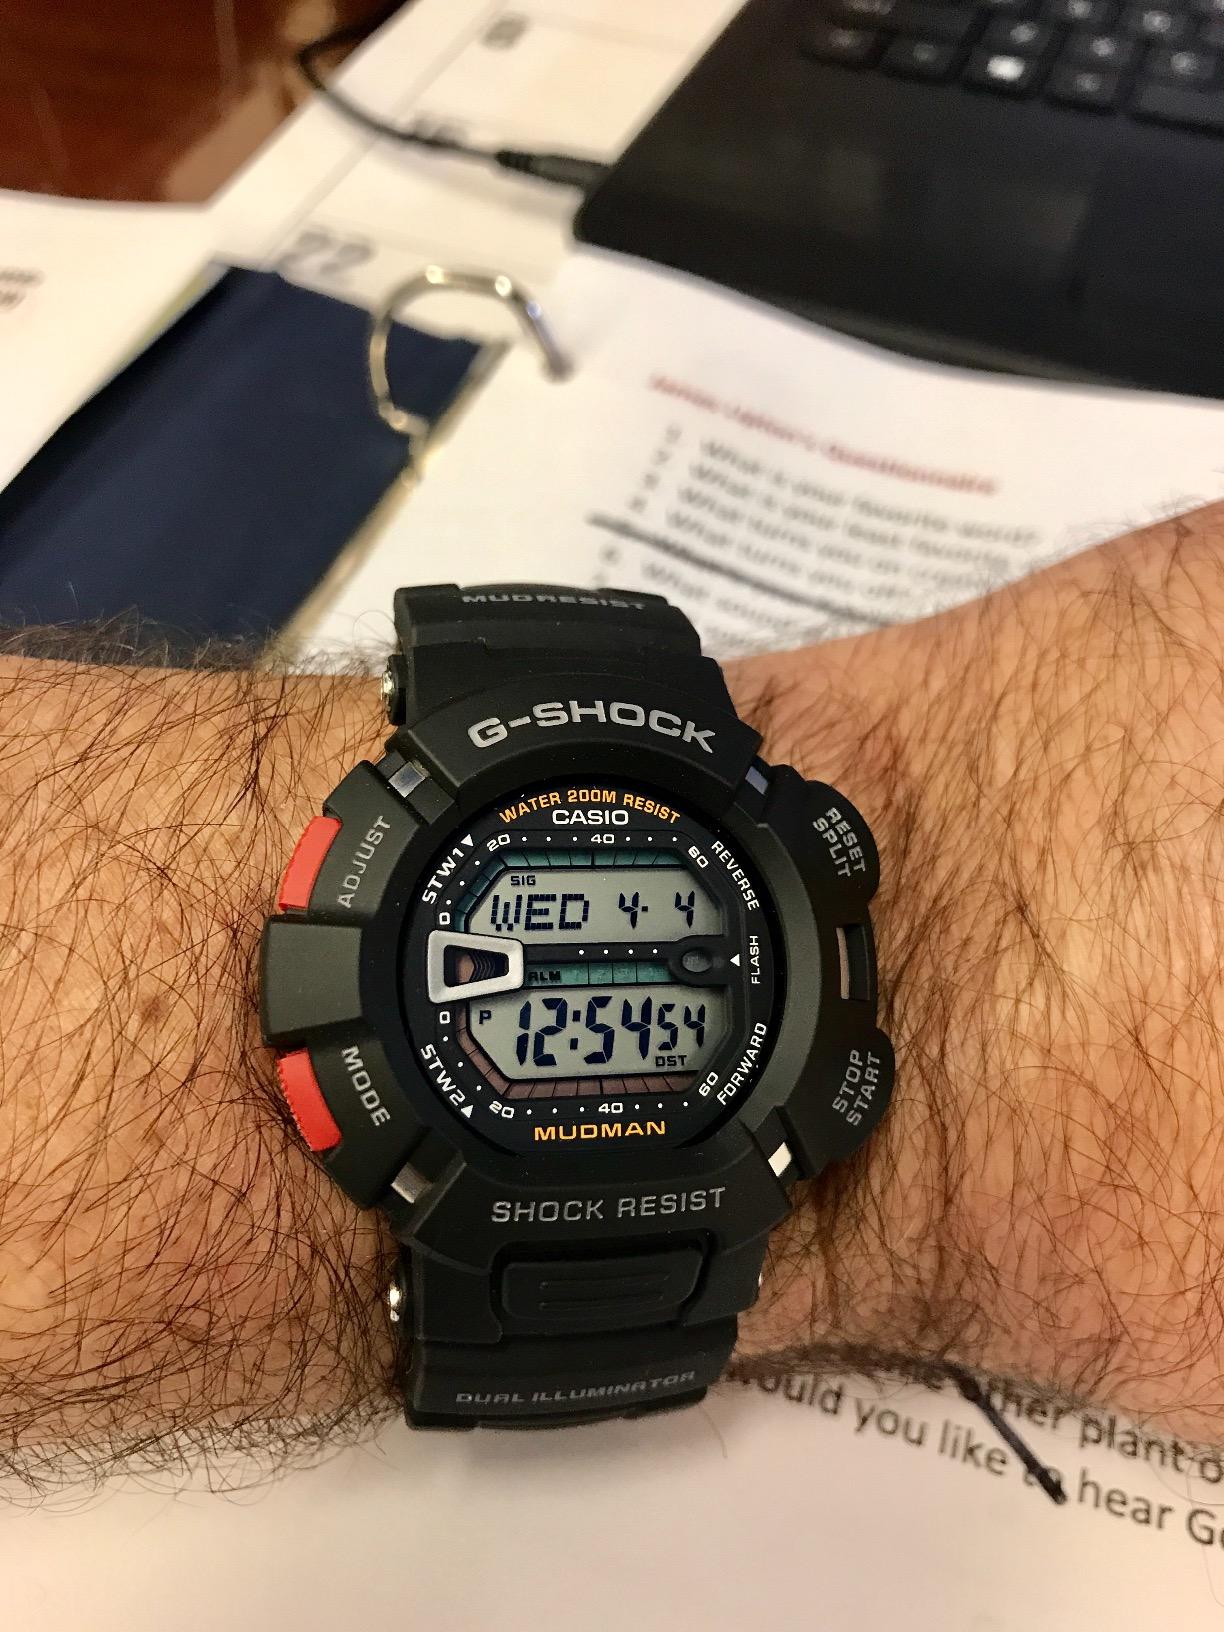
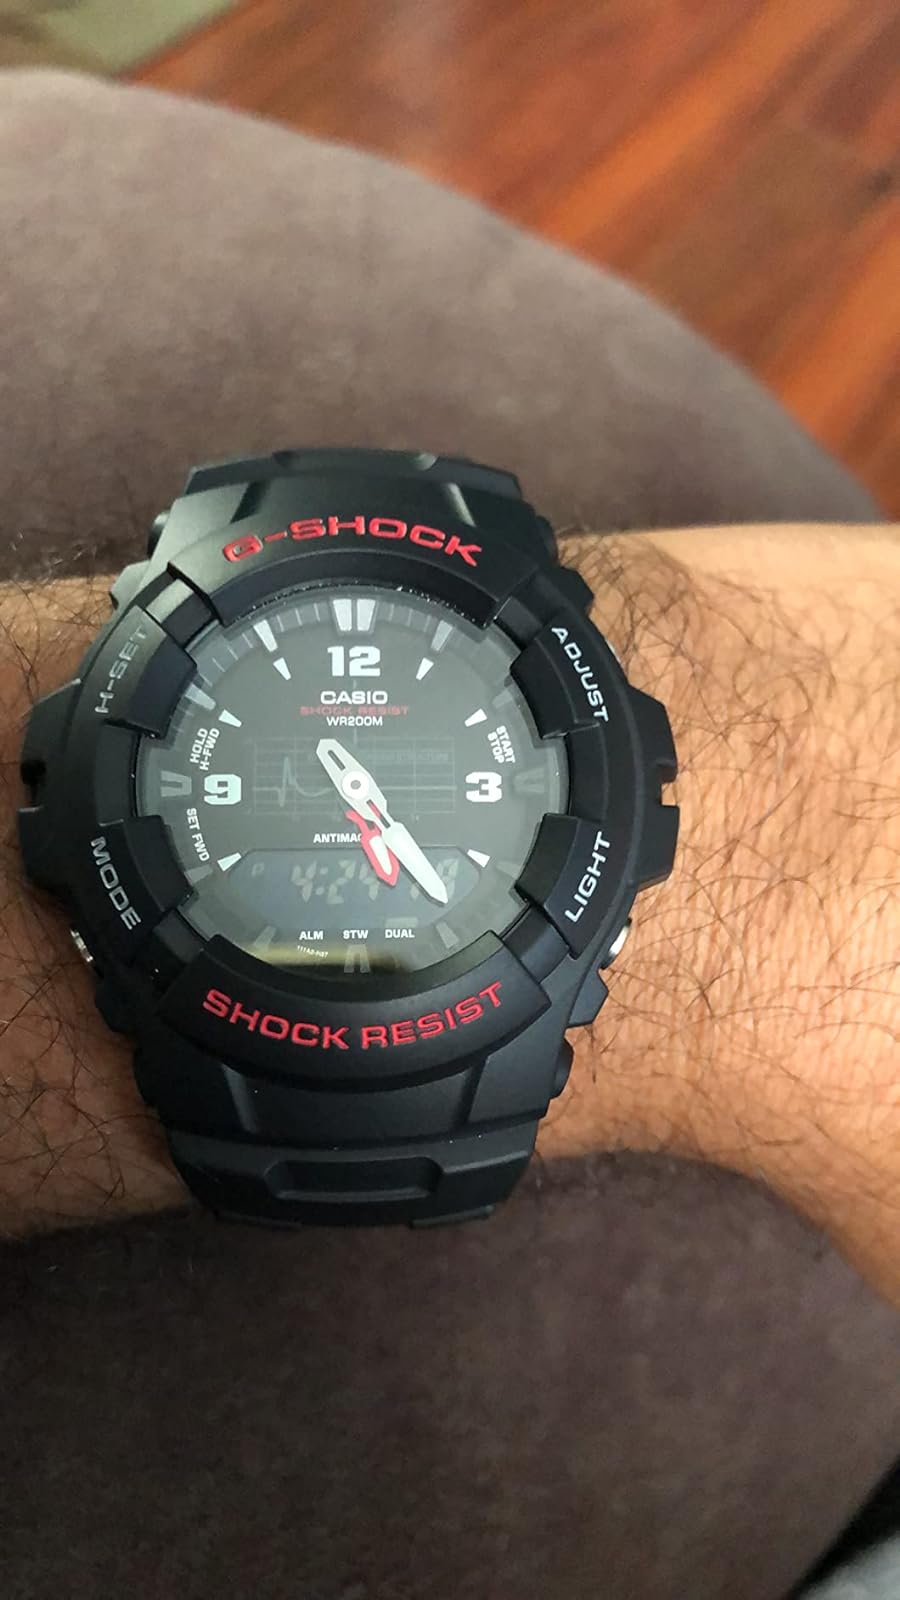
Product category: accessories_watch
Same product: no